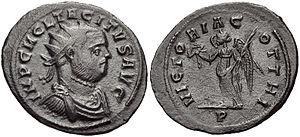
Juin ou début juillet : après sa victoire sur les Goths, Tacite est assassiné par ses soldats à Tyane en Cappadoce. Annius Florianus, son frère, est proclamé empereur par les prétoriens en Cilicie. L’armée d’Orient proclame Probus, le meilleur lieutenant illyrien d’Aurélien. Florianus est assassiné par ses soldats. Probus annonce au Sénat son avènement et sa soumission.